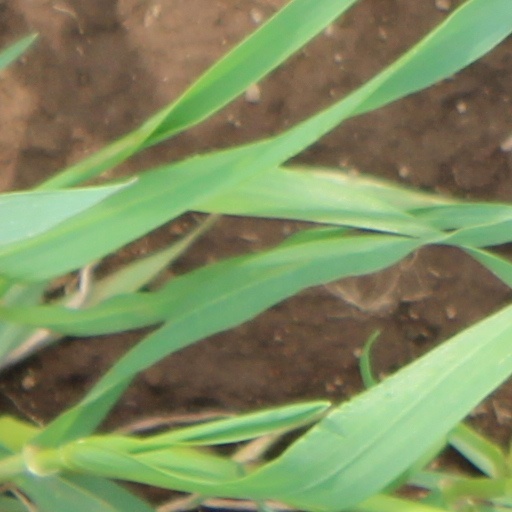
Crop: wheat